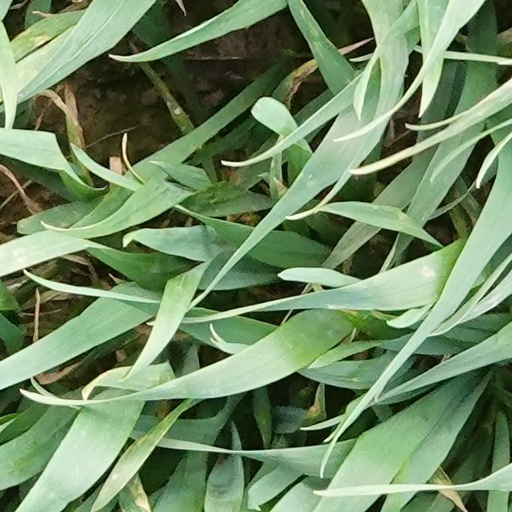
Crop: wheat